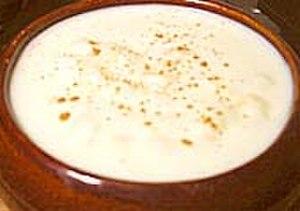
La cuisine de Sao Tomé-et-Principe, s'inspire de la culture lusophone et insulaire du pays, situé dans le golfe de Guinée, au large de la côte ouest-équatoriale du l'Afrique centrale.
La culture de Sao Tomé-et-Principe, petit pays insulaire d'Afrique centrale, désigne d'abord les pratiques culturelles observables de ses 200 000 habitants.